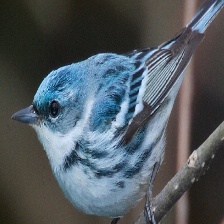
Species: CERULEAN WARBLER
Scientific name: SETOPHAGA CERULEA